Fergus Scottish Festival and Highland Games

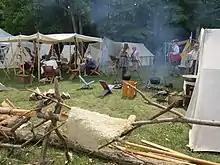
Jacobite encampment re-enactment, August 2018

Each year members of about 50 Scottish clans set up tents to display the history of their families. Traditional Scottish food and music are also available for the attendees, as well as whisky tasting, quilting, horse shoeing, weaving and genealogical displays. Storytellers and historical re-enactments provide additional entertainment. There are also activities for children, including sword fighting and archery.